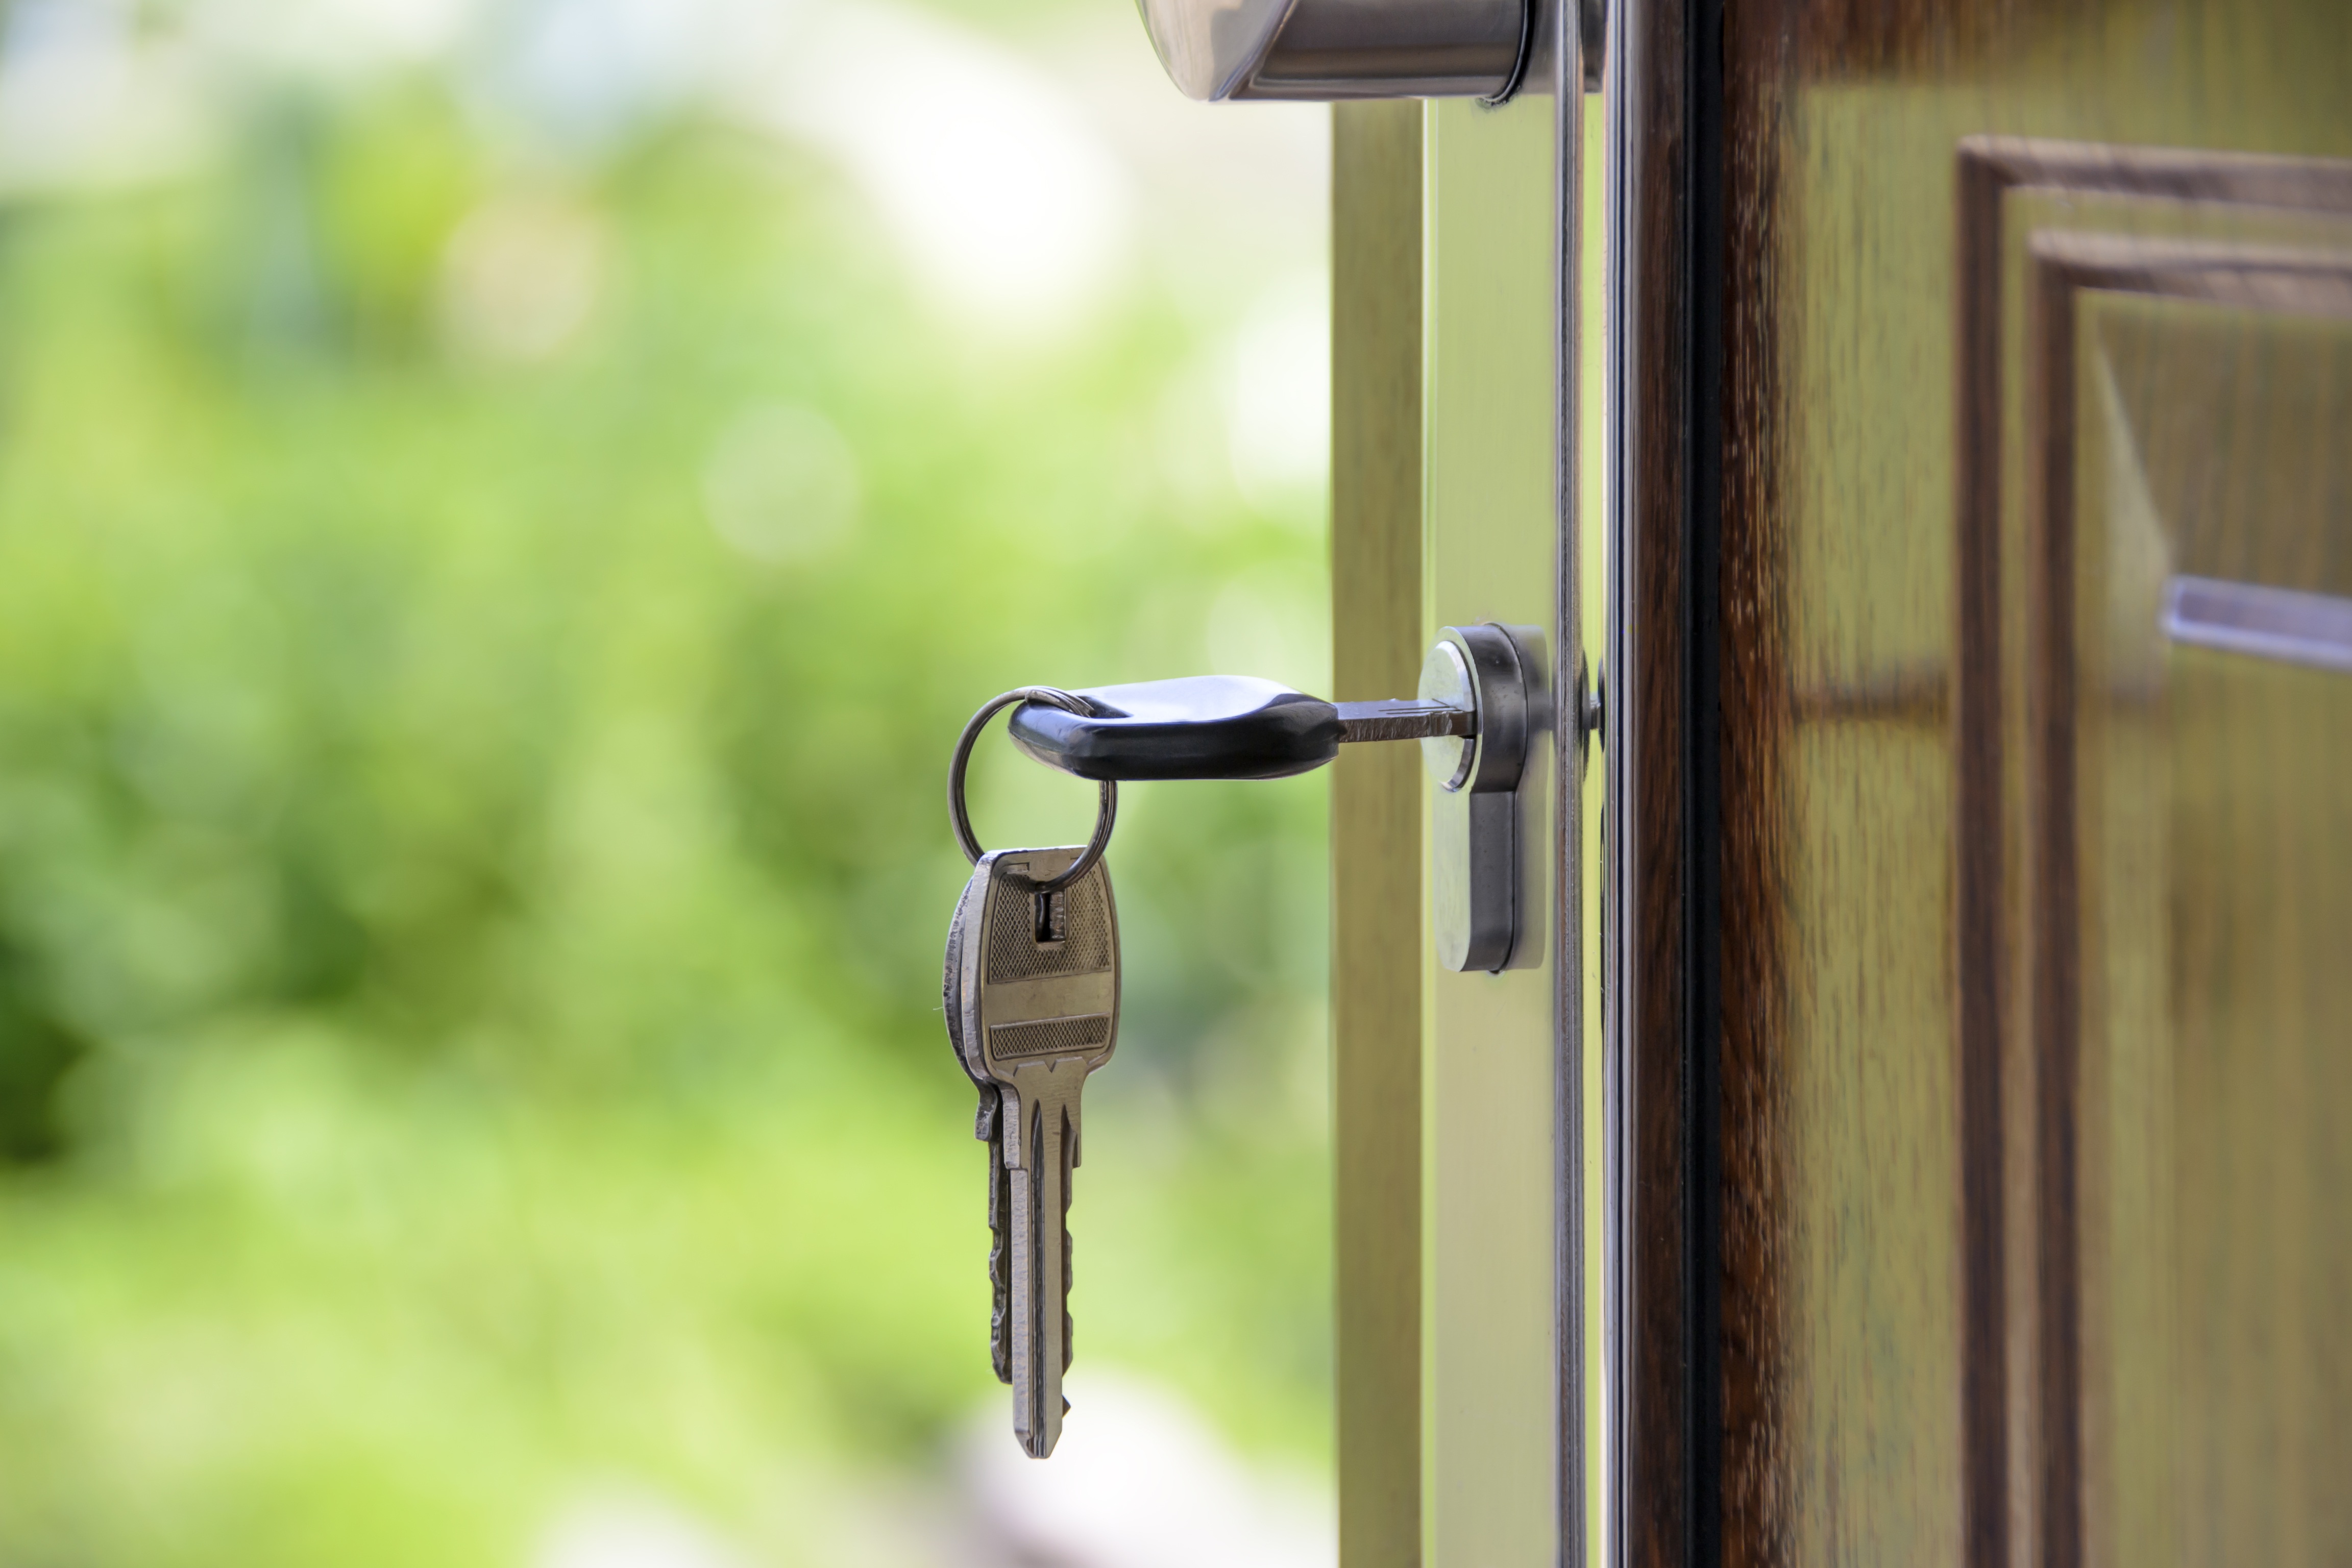
open, light, architecture, house, window, building, green, macro, key, metal, castle, market, business, street light, residential, closeup, lighting, door, apartment, housing, family, tap, keys, safety, light fixture, new, state, real, first, keyhole, protection, rent, near, sales, the background, real estate, the interior of the, the door, mortgage, purchase, in front of